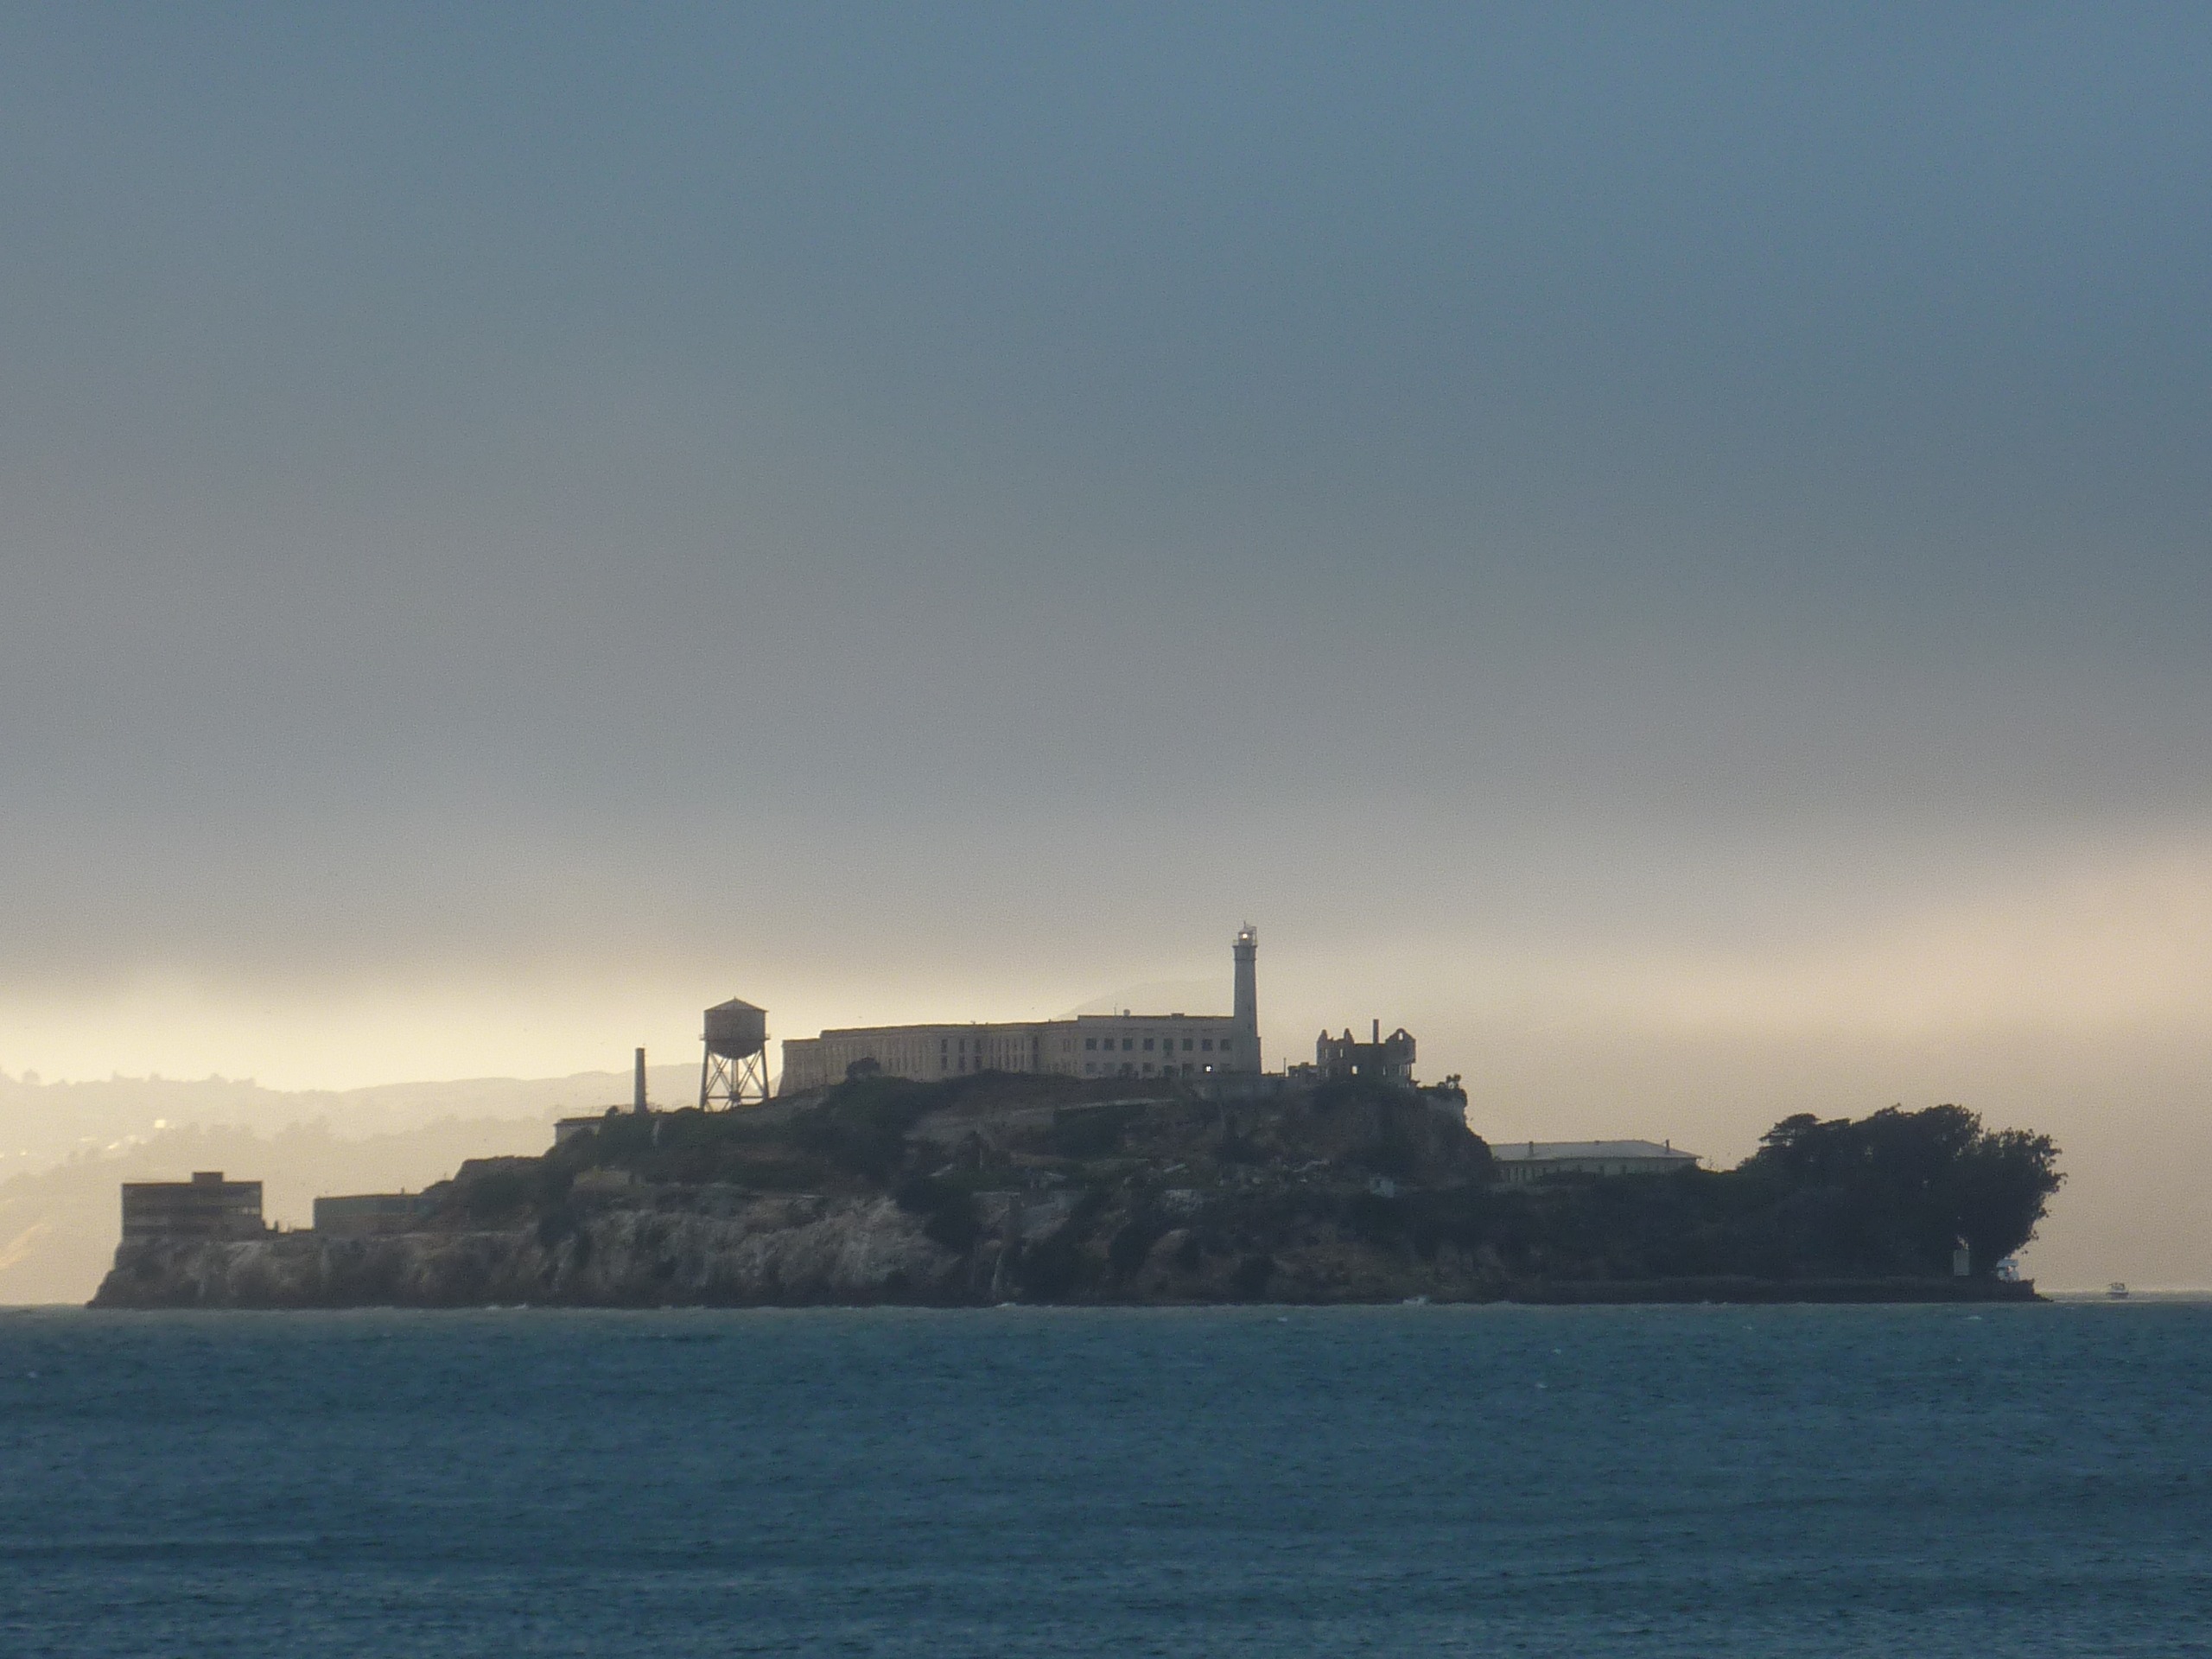
sea, coast, ocean, horizon, cloud, sunrise, sunset, skyline, morning, dawn, city, cityscape, san francisco, dusk, evening, vehicle, tower, usa, bay, island, california, prison, crime, alcatraz, fishermans wharf, high security prison, atmospheric phenomenon, cell tract